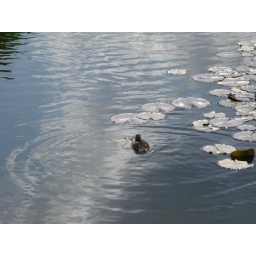
a lonely duck swimming in water